Copper(II) chloride

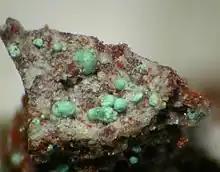
Eriochalcite

Copper(II) chloride occurs naturally as the very rare anhydrous mineral tolbachite and the dihydrate eriochalcite. Both are found near fumaroles and in some copper mines. Mixed oxyhydroxide-chlorides like atacamite are more common, arising among Cu ore beds oxidation zones in arid climates.